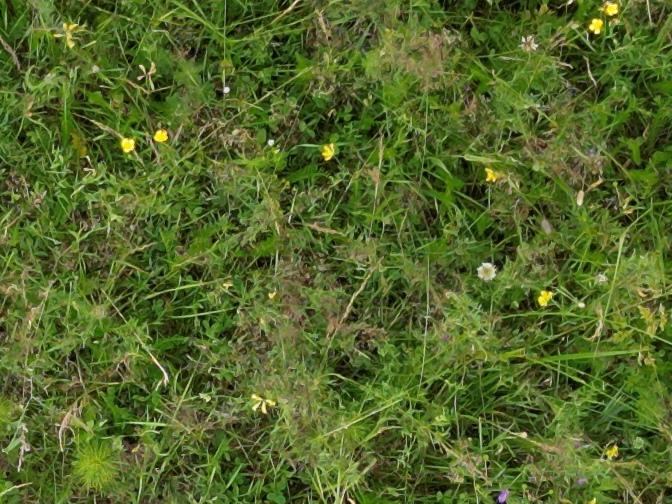
Flowers visible:  daisy flowers